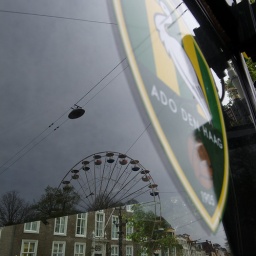
gezien in de spiegel van de ADO bus